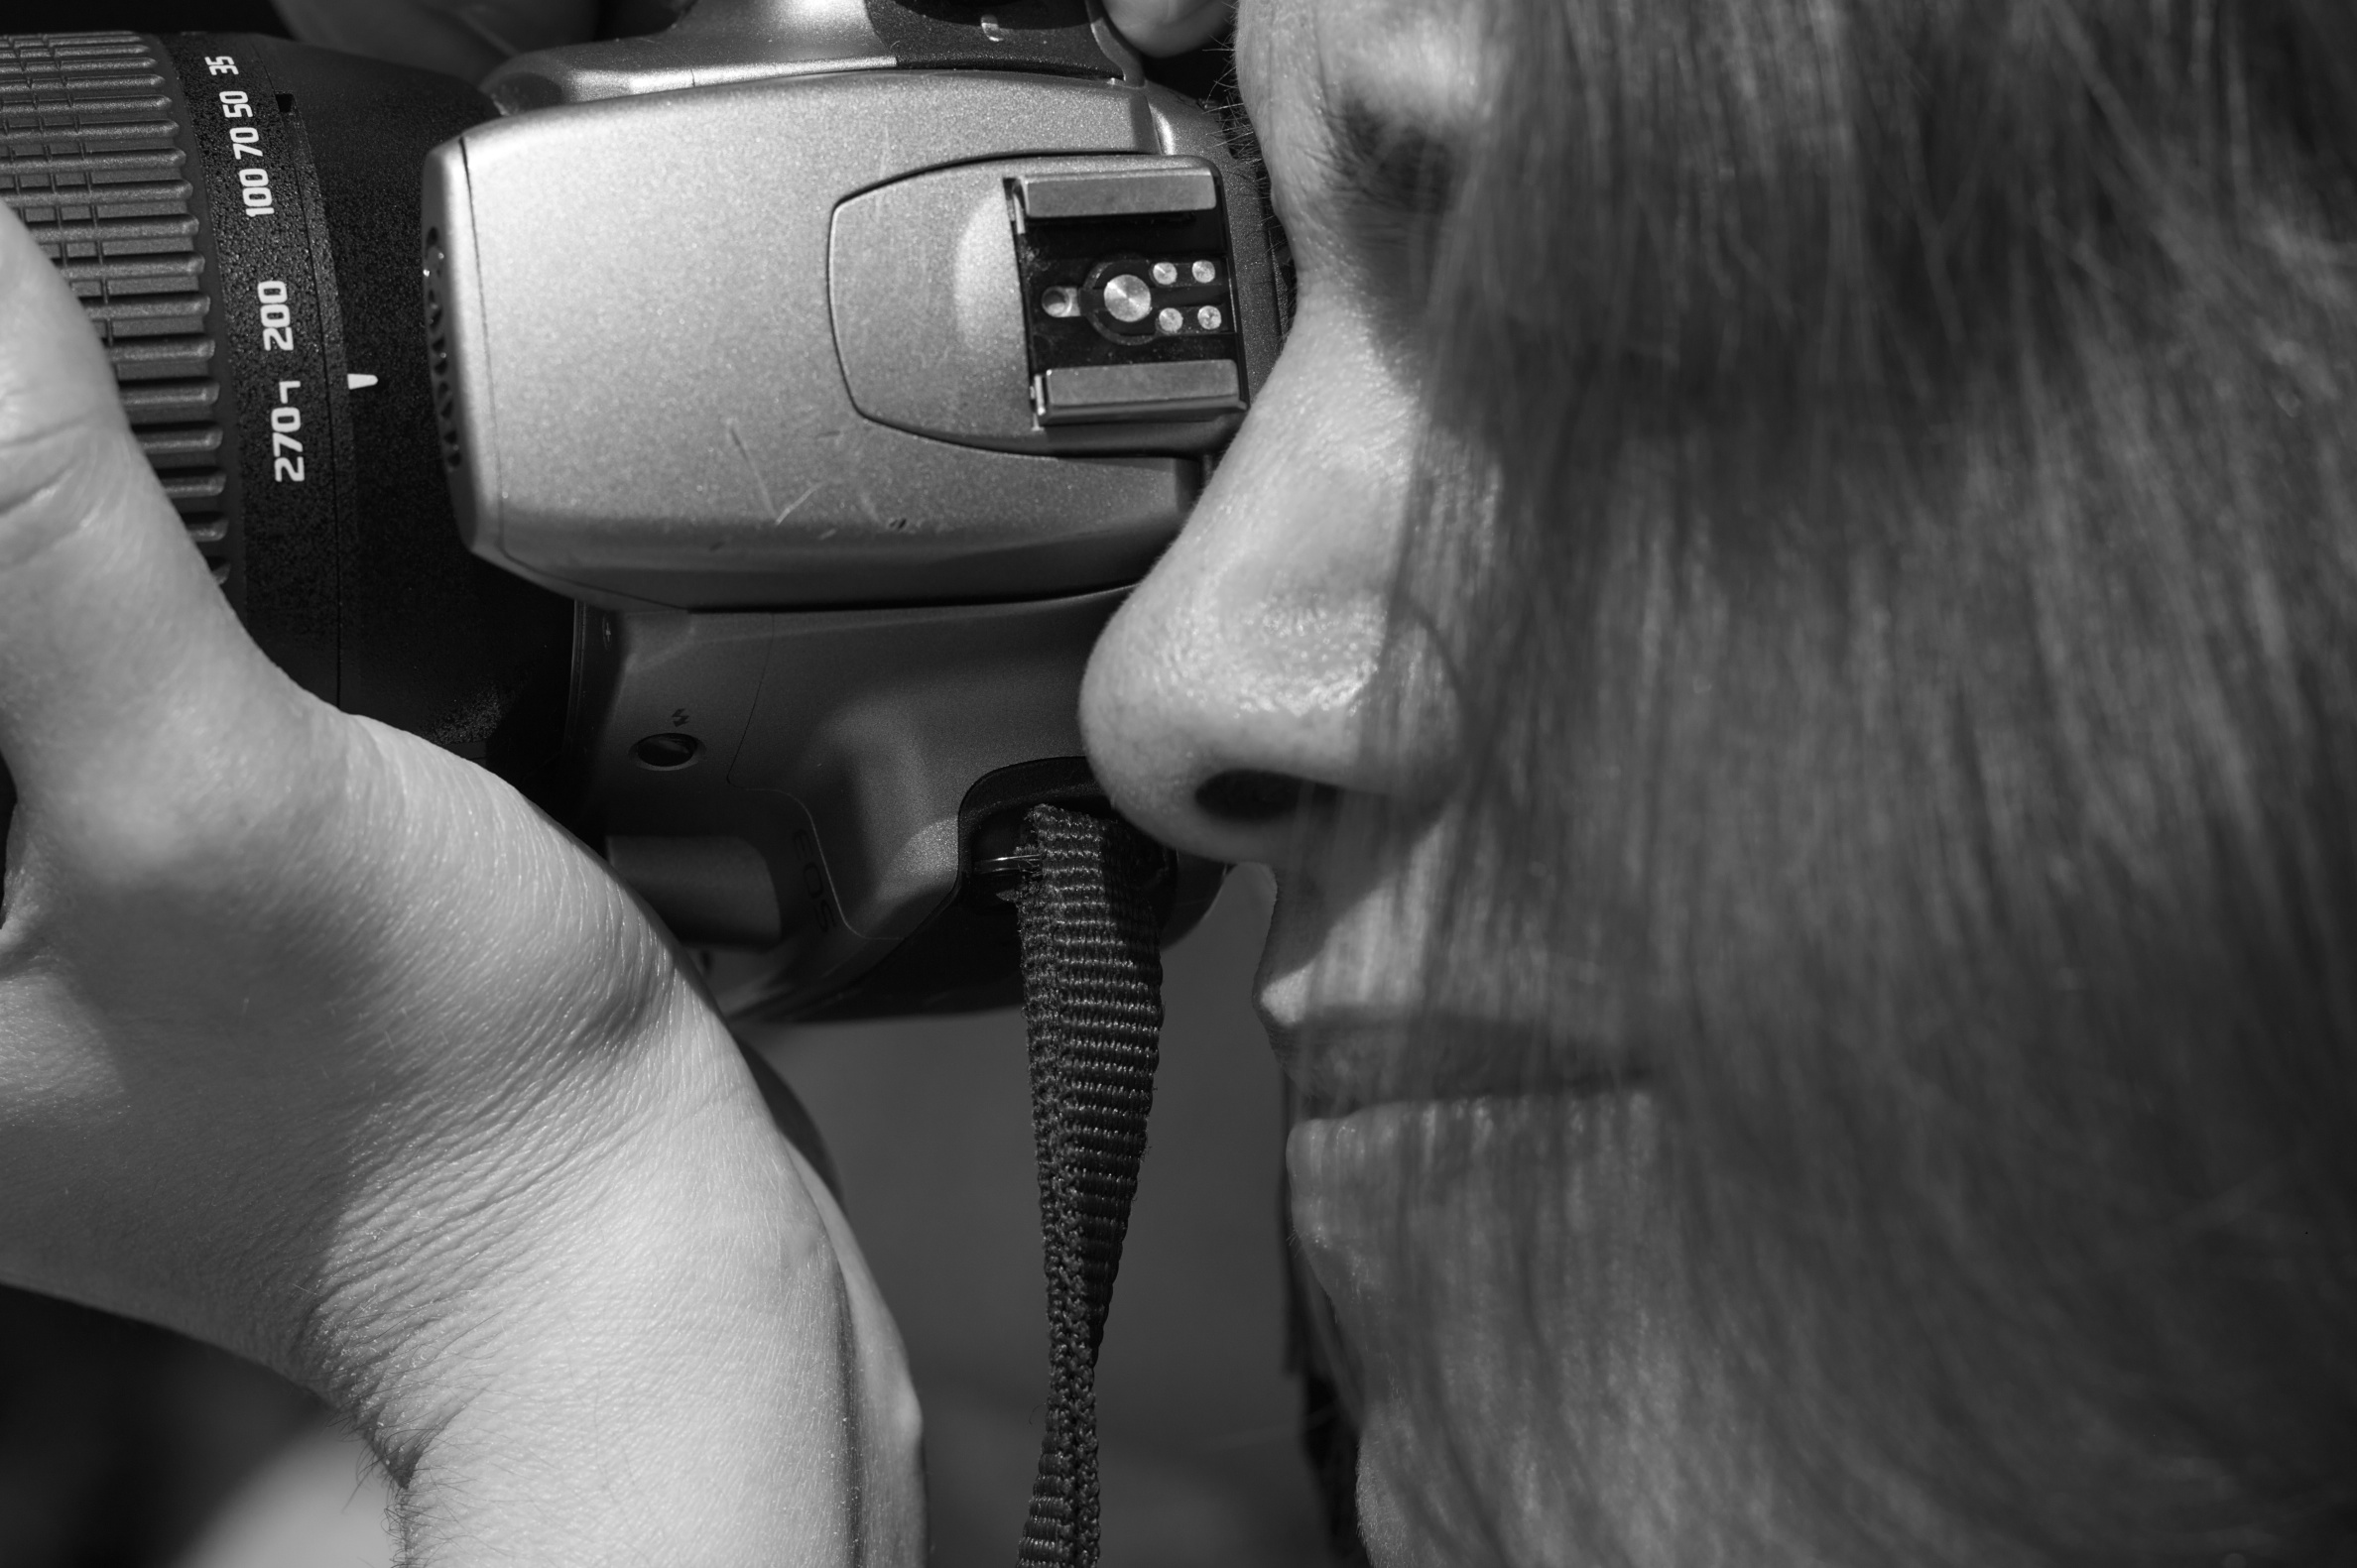
hand, black and white, girl, white, photography, driving, black, monochrome, mouth, disney, close up, human body, eye, glasses, head, organ, nmc2010, photosafari, nmcphotosafari, monochrome photography